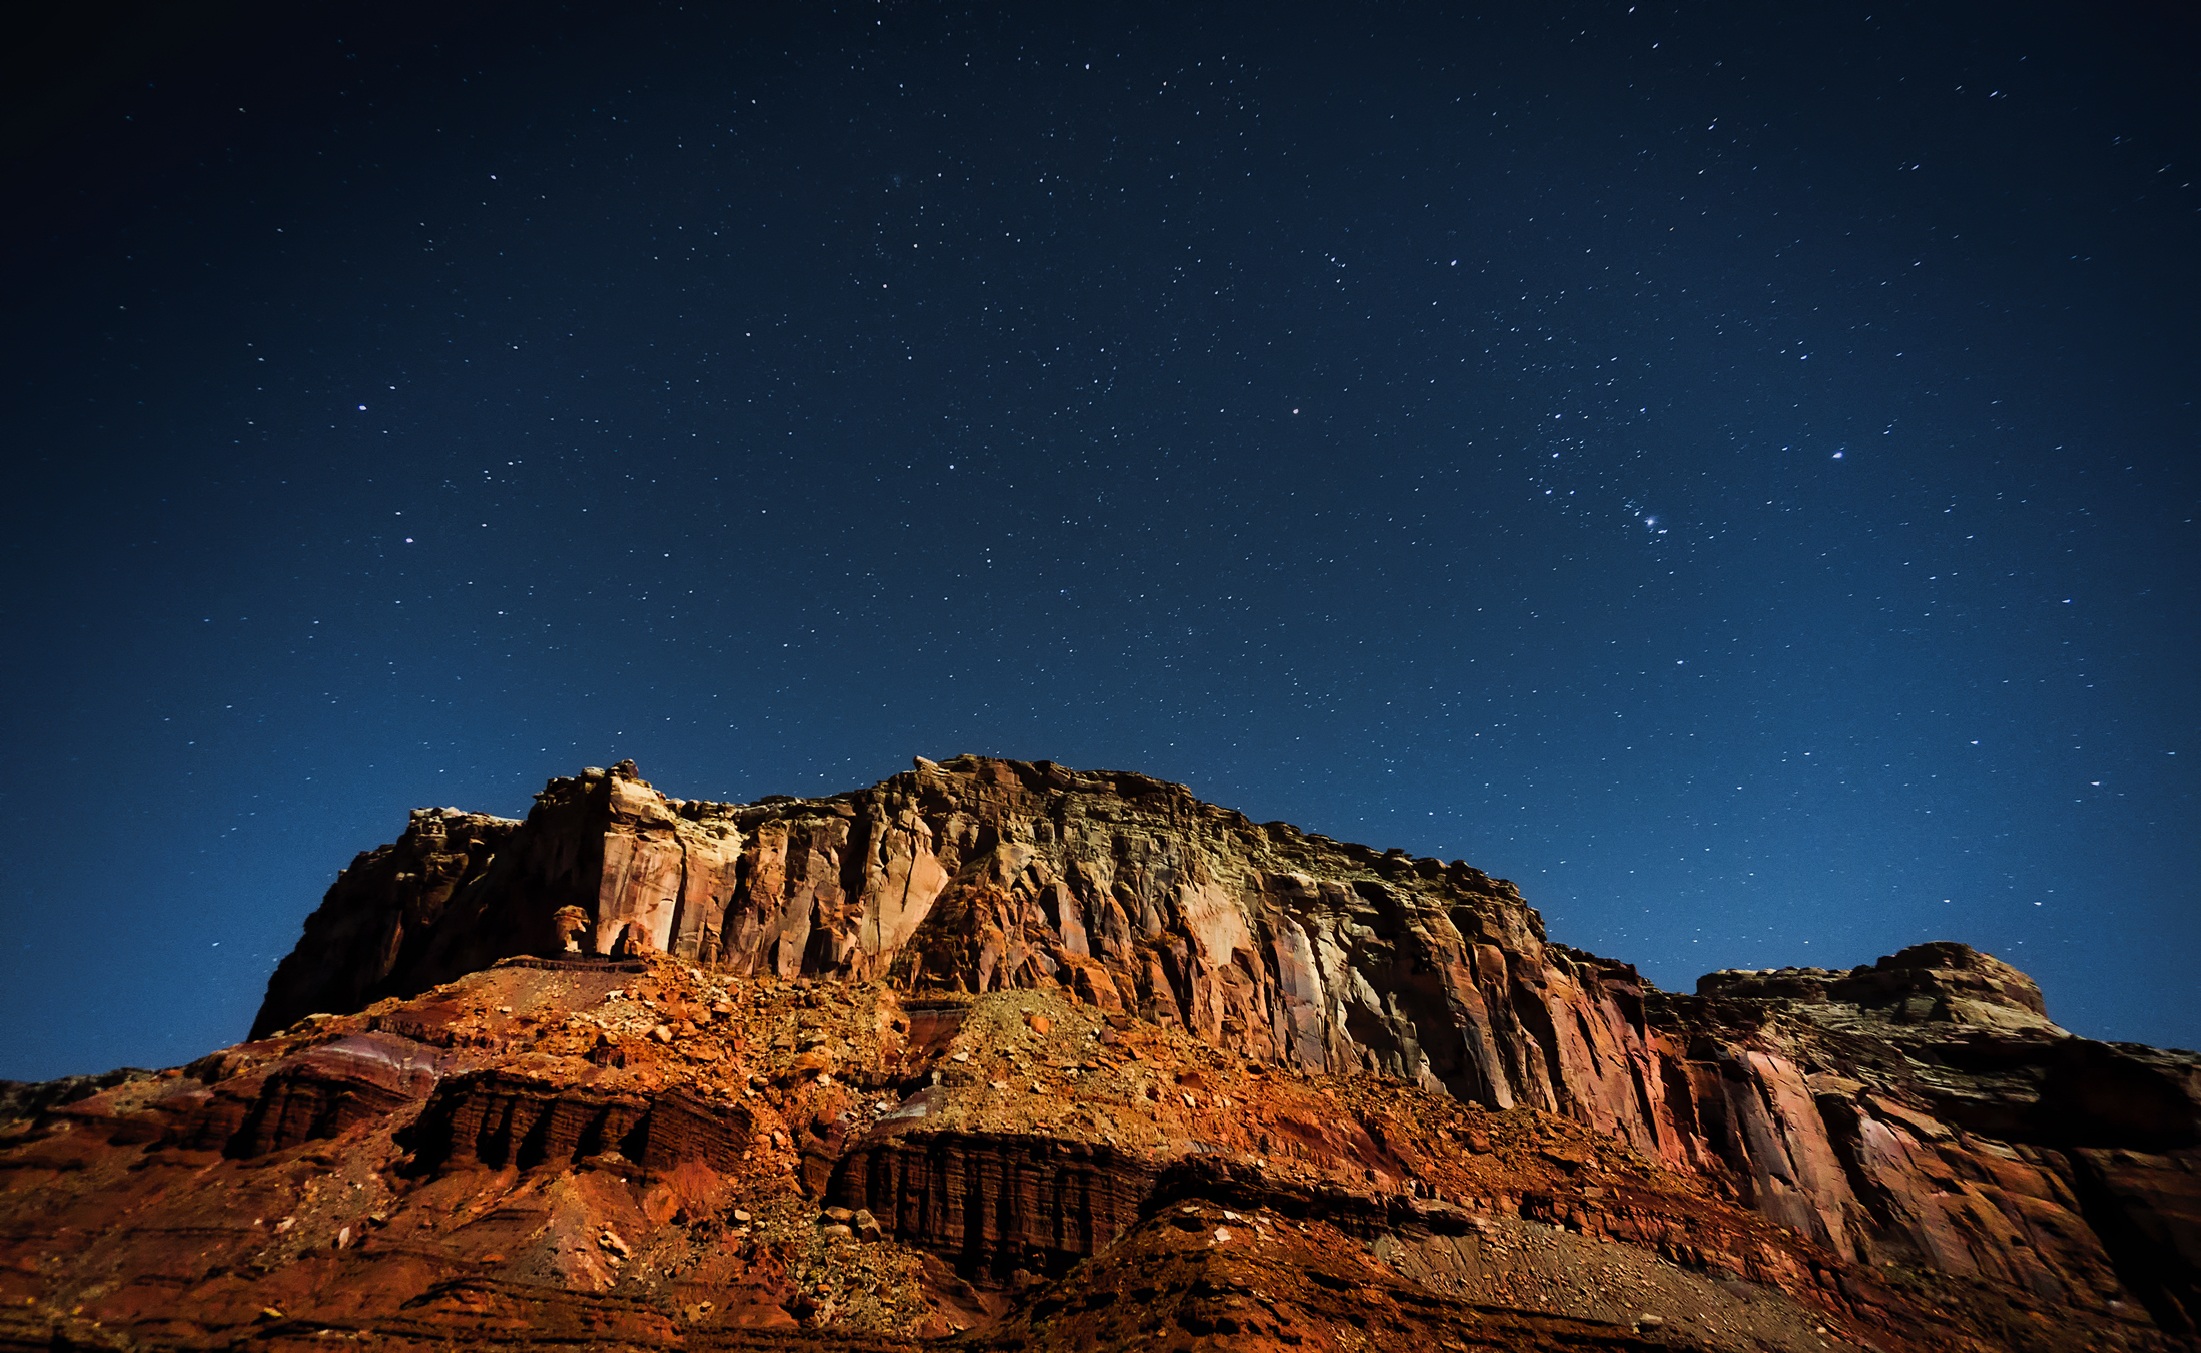
landscape, nature, mountain, sky, night, star, country, evening, scenic, america, tourism, terrain, outdoors, hdr, mountains, stars, utah, plateau, canyonlands national park, astronomical object, mountainous landforms